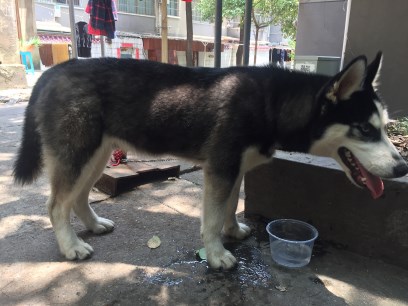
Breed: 1160-n000003-Siberian_husky